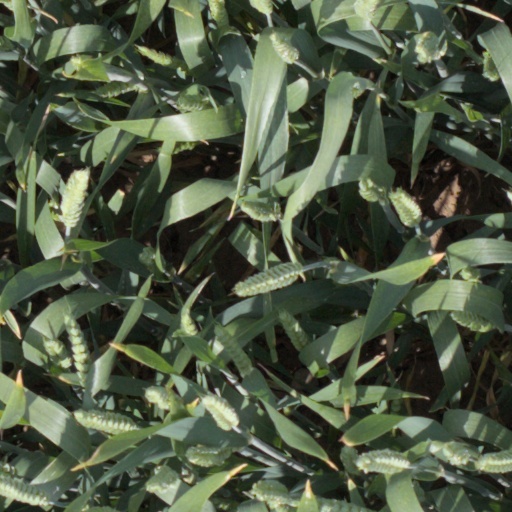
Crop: wheat